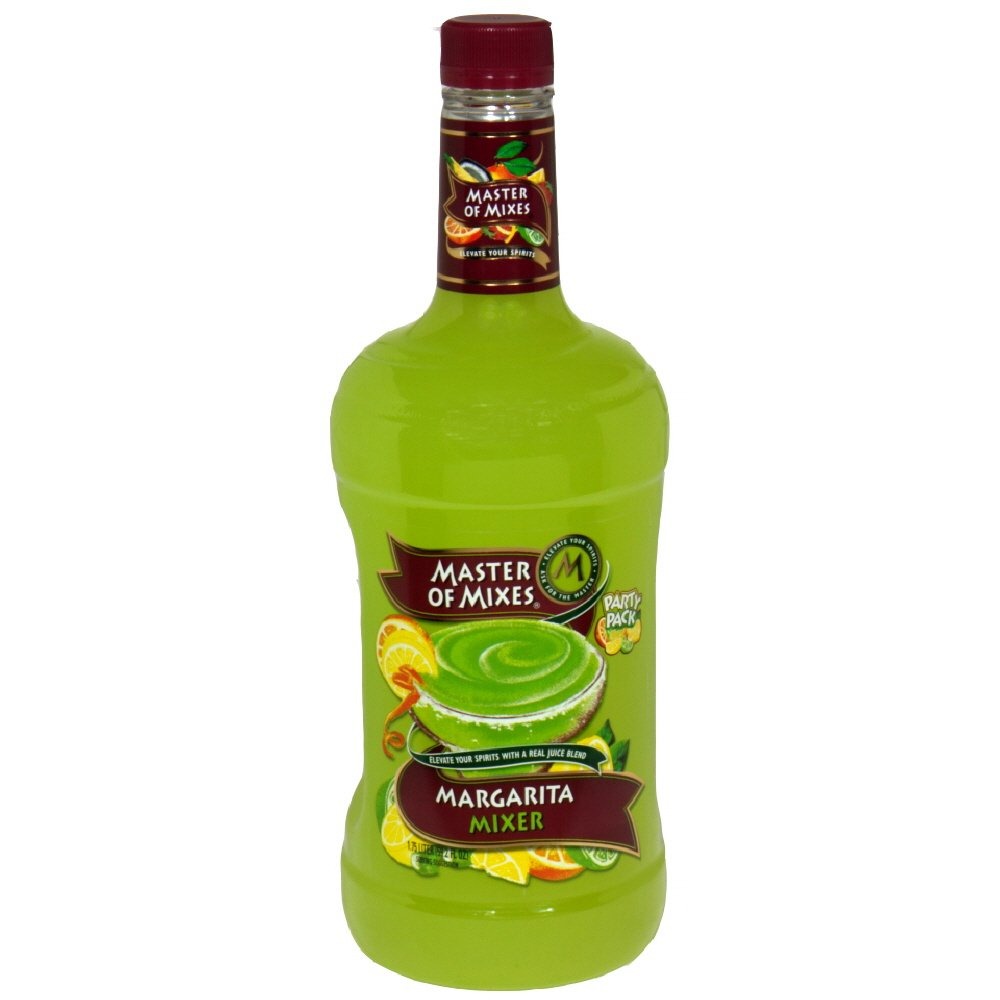
Item Name: Master of Mixes Margarita Mix, 59.2 Fl Oz (Pack of 3)
Value: 177.6
Unit: Fl Oz

Price: 7.99